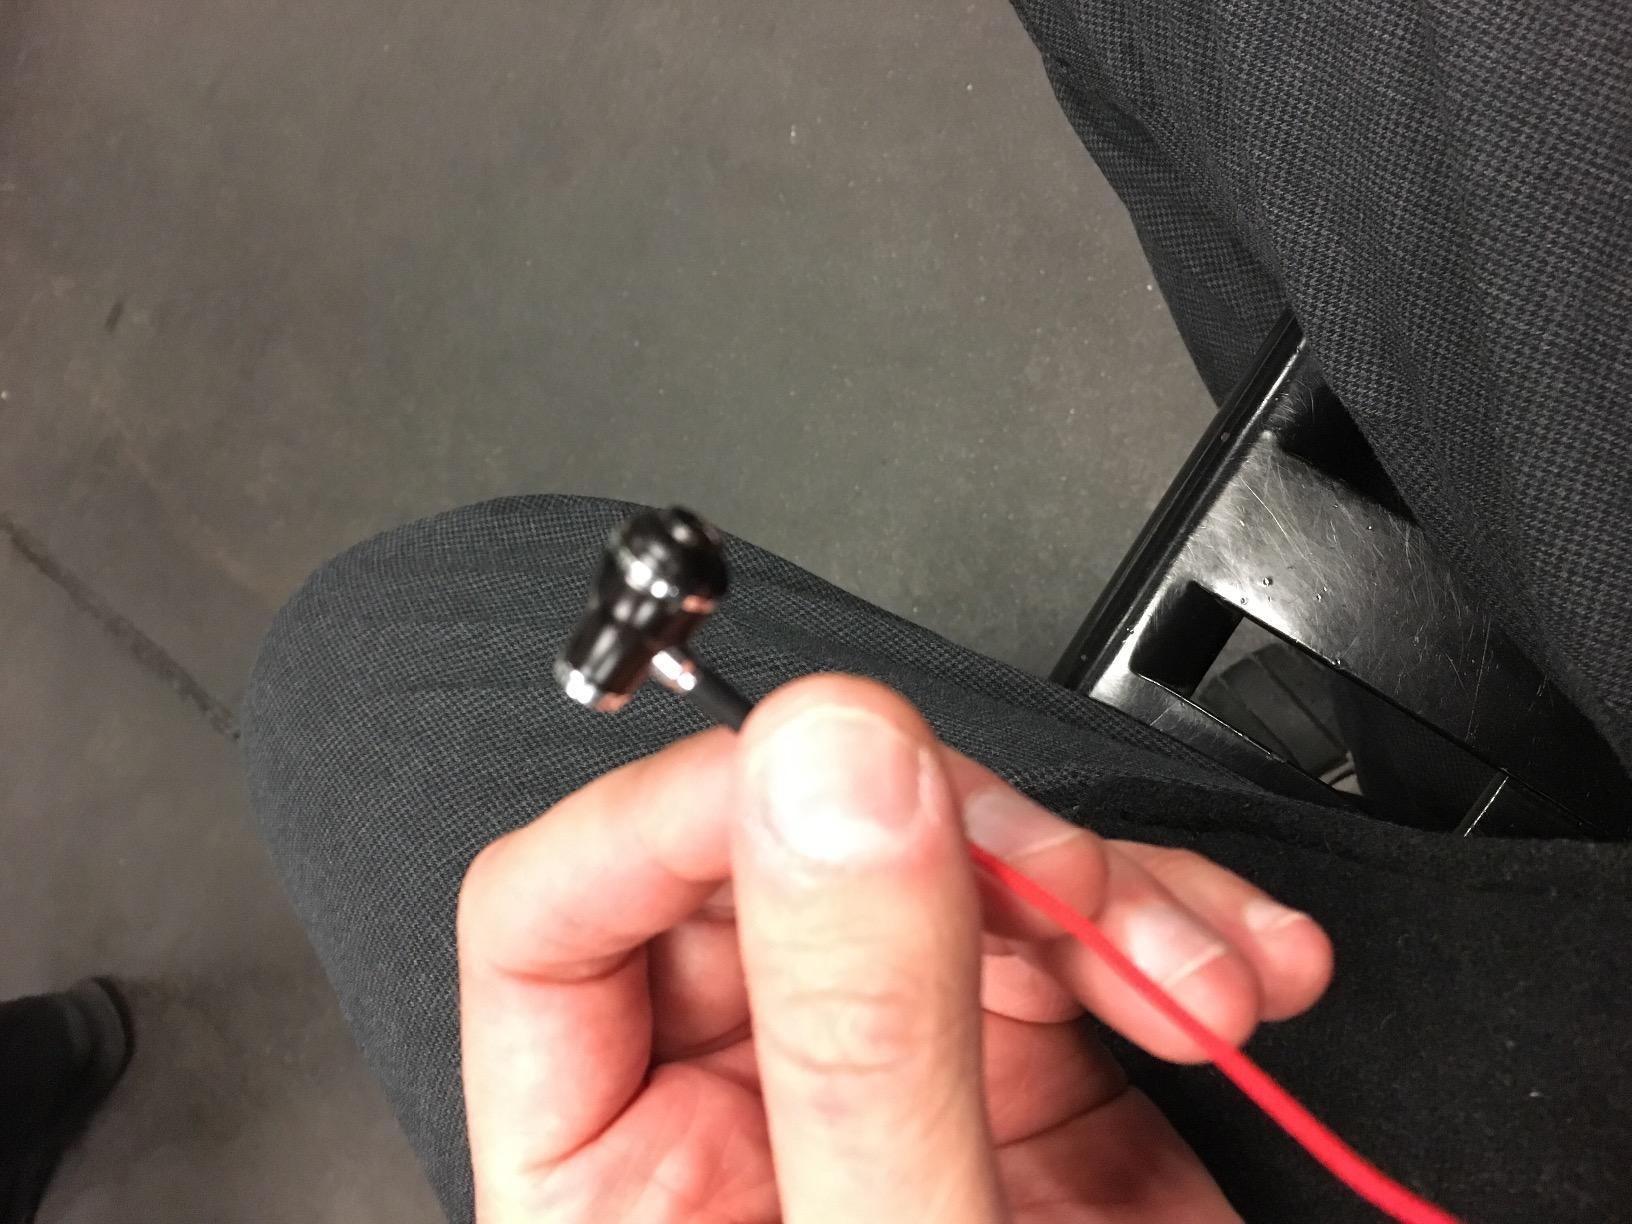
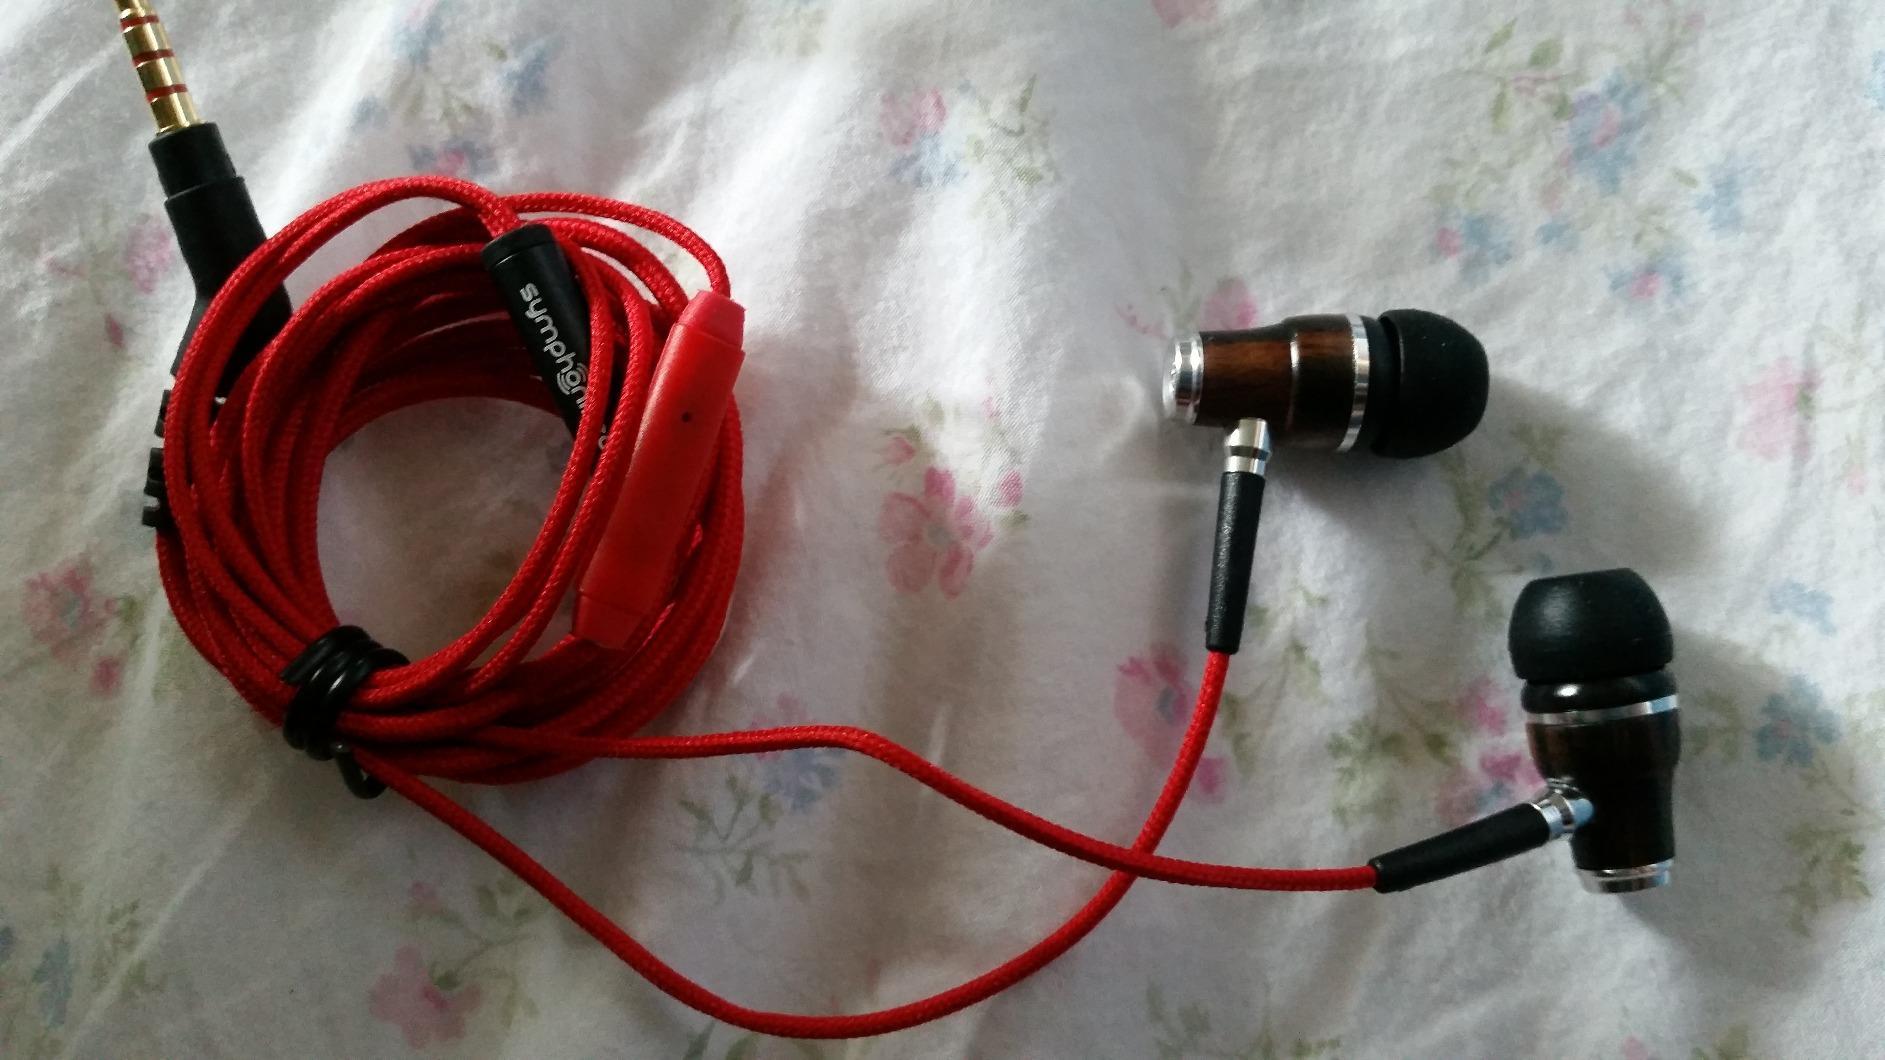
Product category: headphones
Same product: yes